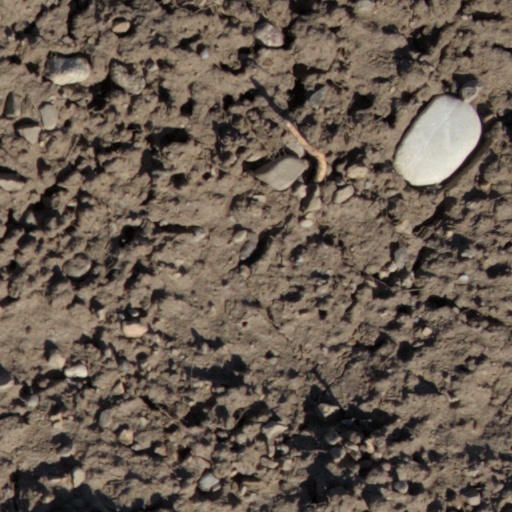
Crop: wheat